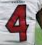
Number: 4